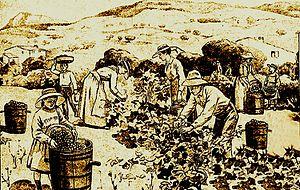
Vendanges en Provence
Le vignoble de Provence s'étend du sud d'Avignon jusqu'à Nice, sur la majeure partie de la Provence. Ce vignoble est marqué par une très grande hétérogénéité de situation tant pédo-géologique que climatique avec bien évidemment une dominance du climat méditerranéen strict mais également de zones plus froides où l'influence du vent est déterminante.